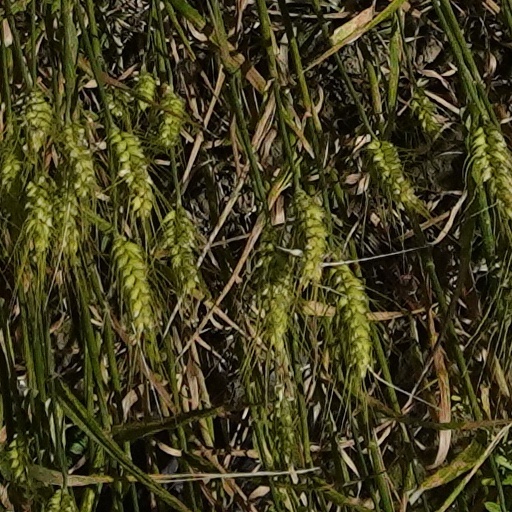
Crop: wheat